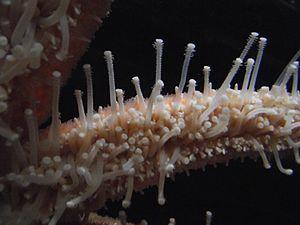
Les podia sont de petits organes disposés en rangées le long du corps des échinodermes et qui jouent un rôle dans leur locomotion, mais aussi parfois leur nutrition et respiration.
Les étoiles de mer ou Astéries forment une classe d'échinodermes, des animaux marins caractérisés par une silhouette rayonnante et un squelette calcaire formé de pièces articulées. On en dénombre au moins 1 500 espèces réparties dans plus de trente familles vivant dans tous les océans.
Les échinodermes forment un embranchement d'animaux marins benthiques présents à toutes les profondeurs océaniques, et dont les premières traces fossiles remontent au Cambrien.